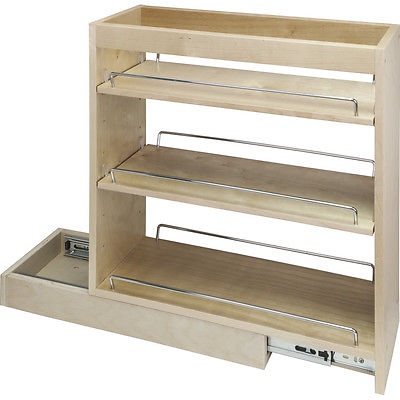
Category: cabinet